Starship Operators

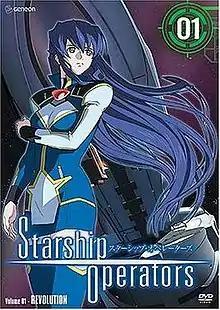
Cover of 1st volume Region 1 DVD of "Starship Operators".

is a Japanese light novel series written by Ryo Mizuno. Six volumes were published by MediaWorks (now ASCII Media Works) between 2001 and 2005. An anime television series adaptation animated by J.C.Staff aired on TV Tokyo from January to March 2005. "Starship Operators" is licensed in North America by Geneon.